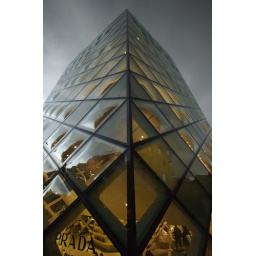
The Prada building in omotesando is pretty cool. Its built out of glass bricks!